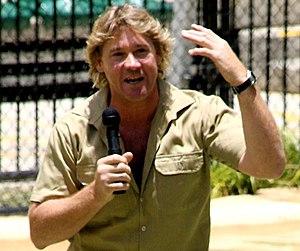
Les icônes du Queensland du Q150 sont des icônes culturelles reprises dans une liste officielle établie par le gouvernement du Queensland dans le cadre du Q150 en 2009 et qui présente des personnalités, lieux et événements importants du Queensland.